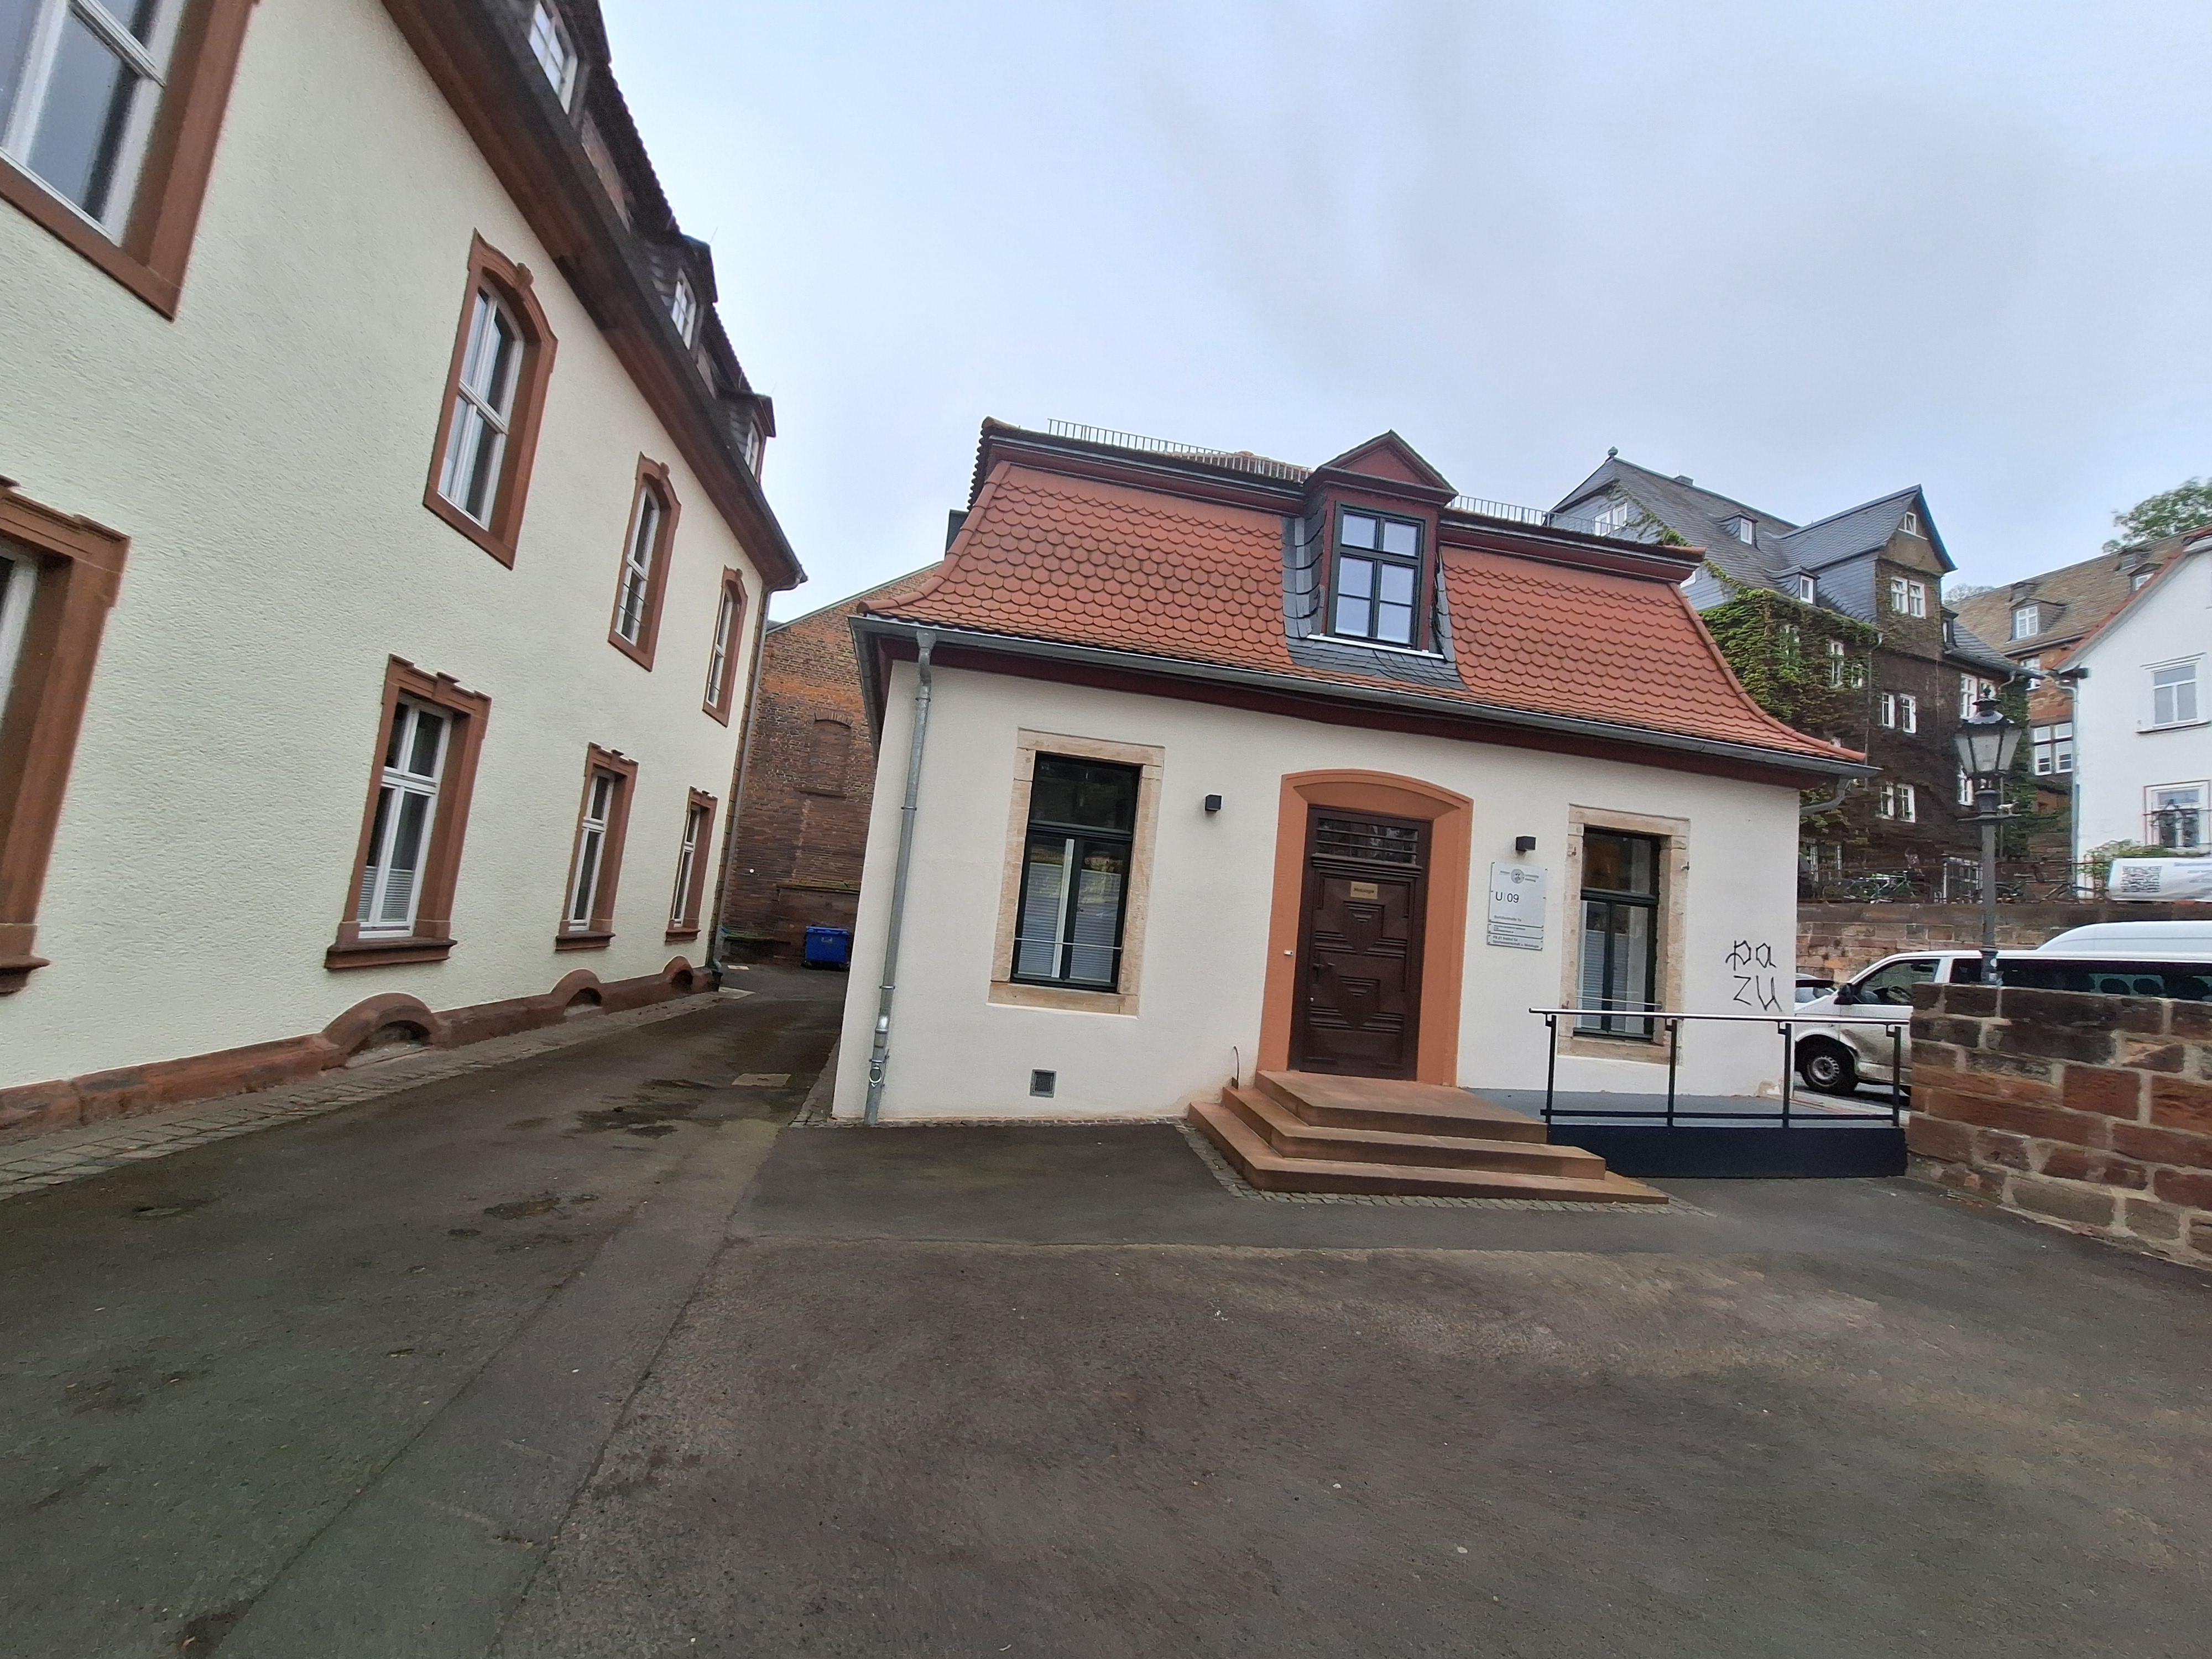
Building: Barfüßstraße 1